Kosciuszko Bridge

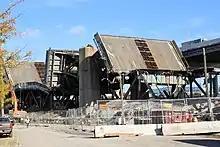
collapsed remains of the 1939 bridges approach at the Queens (east) end

Part of the original structure was set to be demolished by controlled explosion in summer 2017 so that work on the new westbound bridge could begin soon after. This type of demolition, beginning with Governor Cuomo personally pushing the button to detonate the bridge, saved seven to nine months compared to if the entire bridge had been carefully dismantled. The new westbound span and pedestrian/bike lanes would be ready in 2020, providing the bridge with extra traffic capacity. Initial reports speculated that the explosion date would be July 11. Instead, the main span of the bridge was lowered onto a barge, and the approaches would then be exploded. This updated plan was meant to be environmentally friendly since less of the bridge would be scattered into the creek below. At the time there was no date set for the actual demolition.